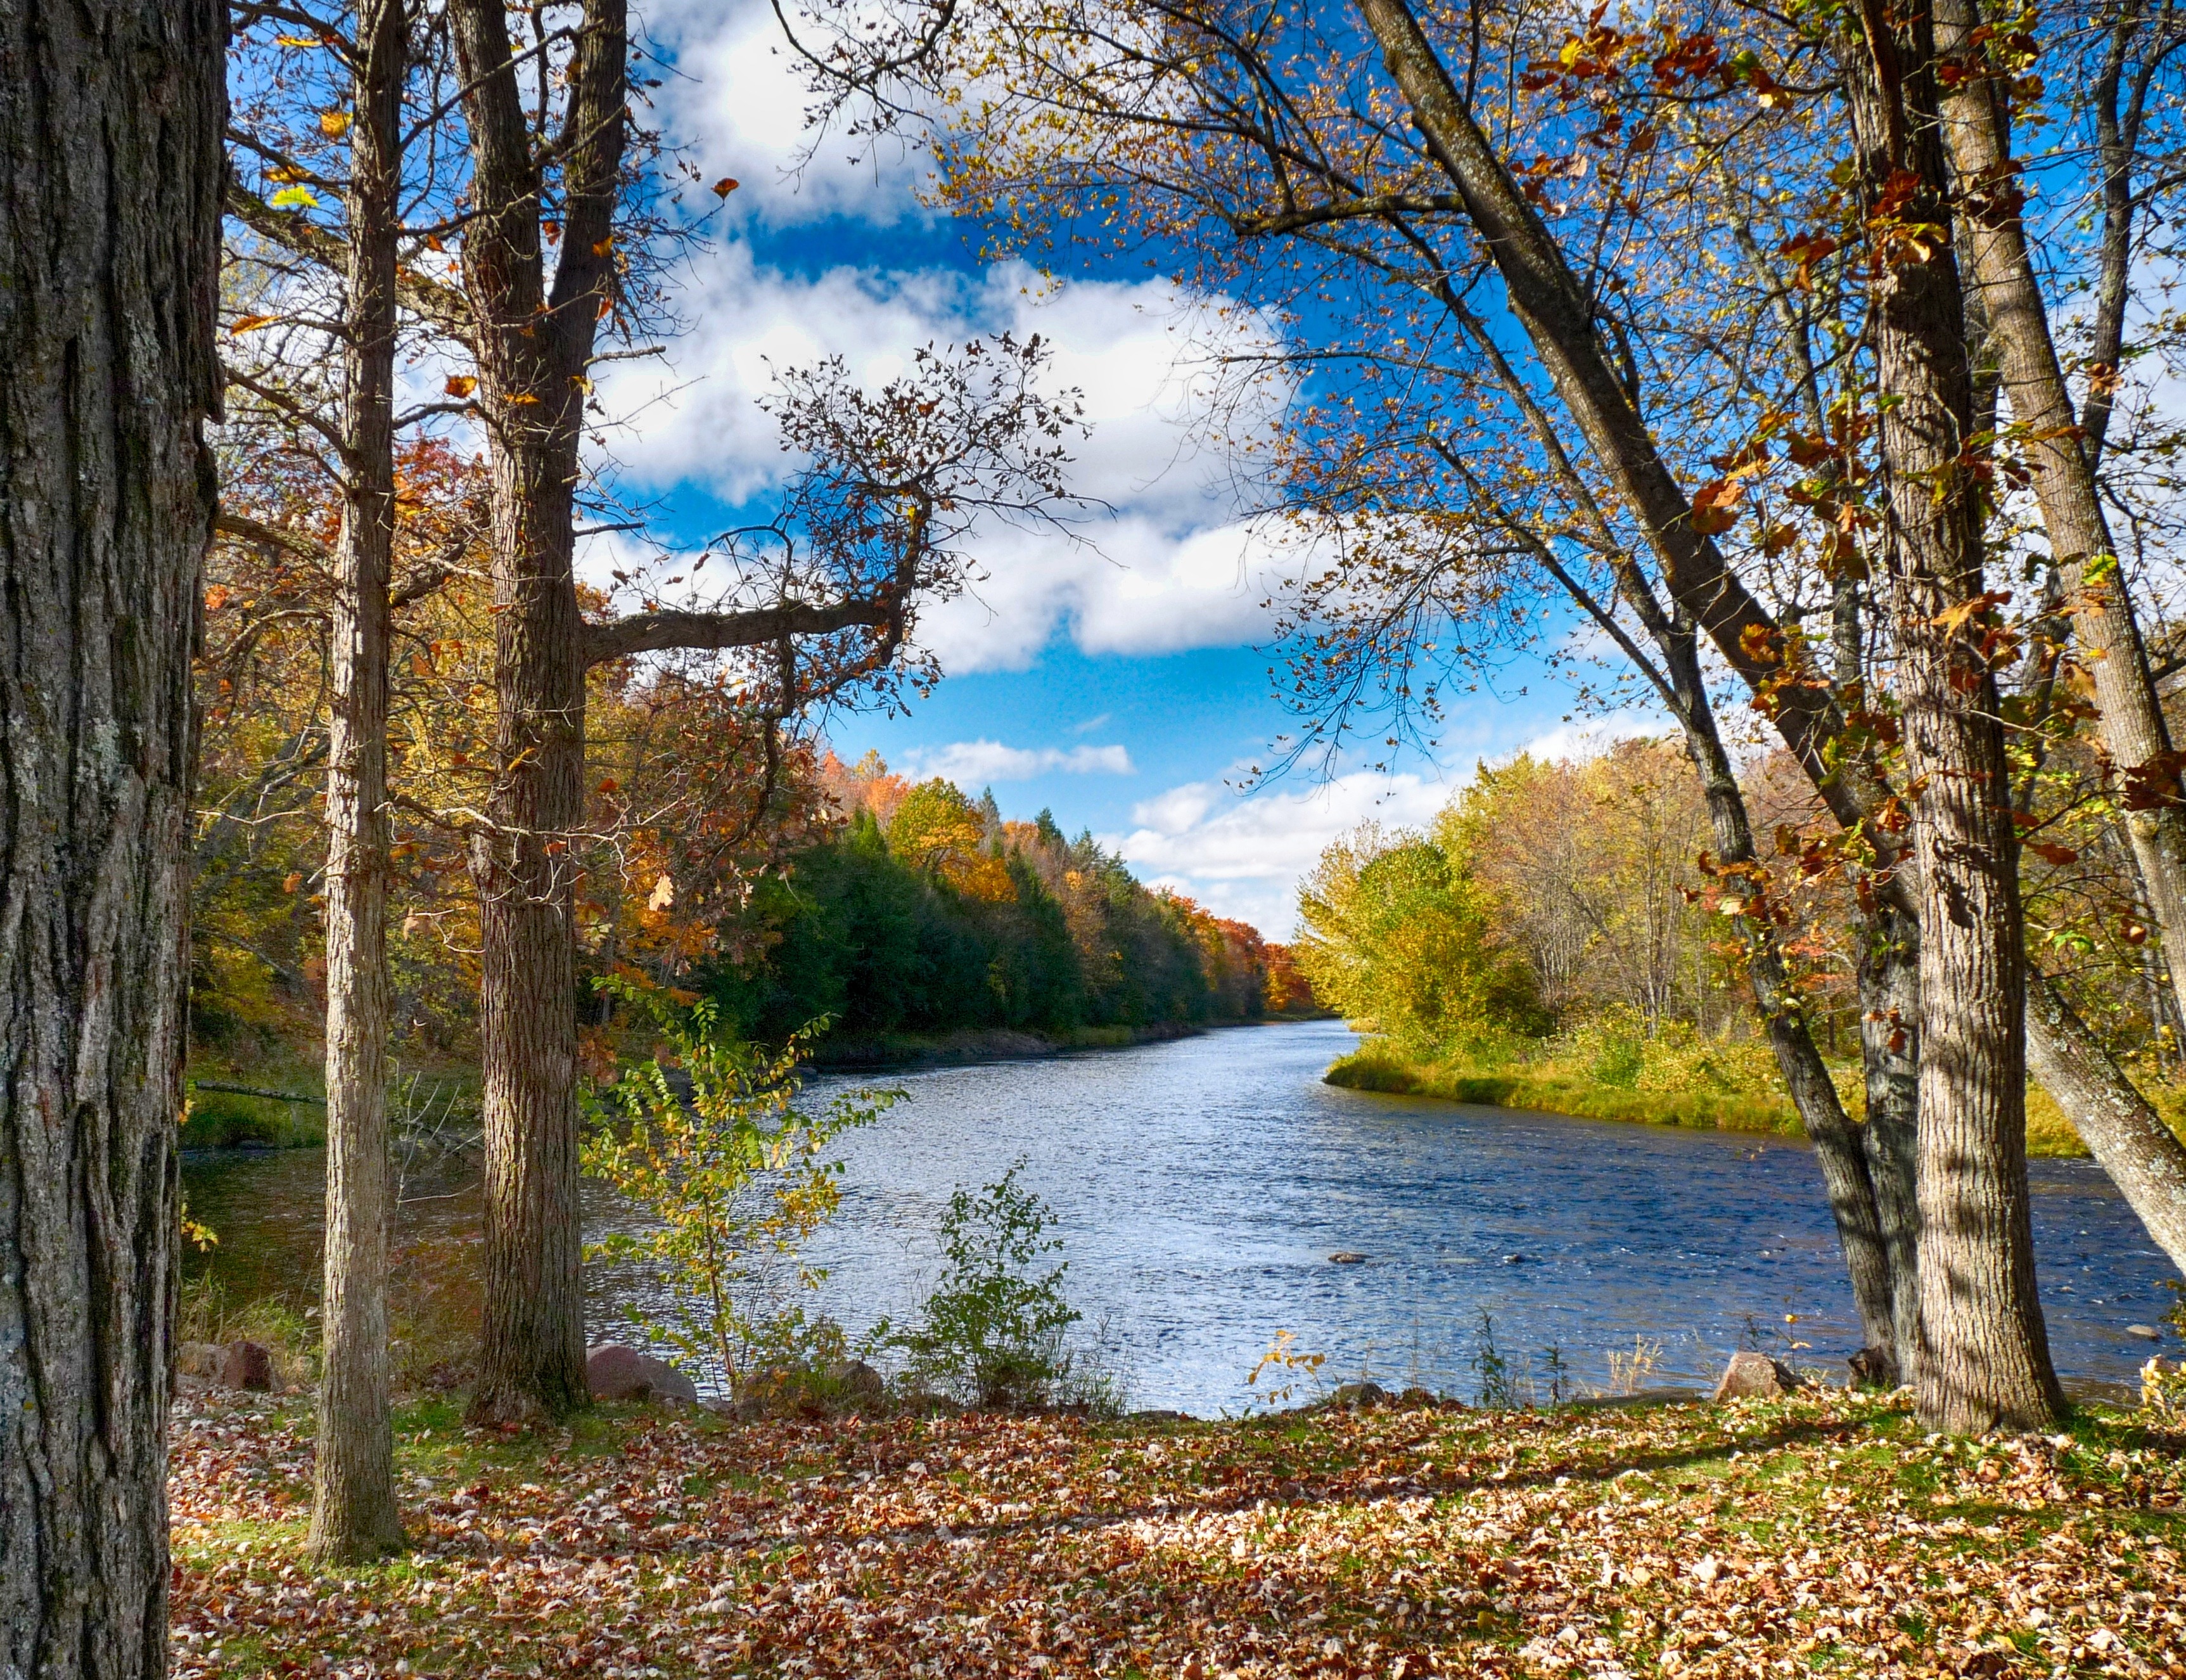
landscape, tree, water, nature, forest, wilderness, sky, meadow, countryside, leaf, fall, lake, river, pond, foliage, stream, reflection, autumn, colorful, season, trees, woods, outside, hdr, clouds, woodland, habitat, fallen leaves, ecosystem, wisconsin, natural environment, woody plant, jump river